USS Yosemite (1892)

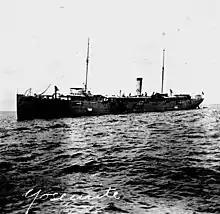
"USS Yosemite", photographed during the Spanish-American War, 1898

"Yosemite" arrived at Hampton Roads on 22 July and remained there until 15 August, two days after hostilities ceased. For almost a month, she operated along the Atlantic coast. Between 8 and 19 September, the auxiliary made a voyage to Haiti and then resumed east coast operations briefly before putting in at League Island on 23 September—apparently for repairs because she remained until late in December. "Yosemite" departed League Island on 29 December and arrived in Norfolk on the 30th. The ship remained there until 8 April 1899 at which time she got underway for New York. Following a month-long stay, the auxiliary cruiser departed New York on 10 May for duty in the Mediterranean Sea, the Suez Canal, and the Indian Ocean. She arrived in the Mariana Islands, at San Luis d'Apra on Guam, on 7 August.